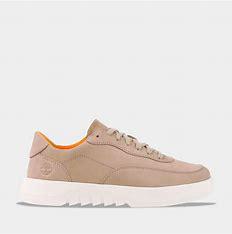
Brand: Timberland
Model: Supaway